History of St. Louis (1804–1865)

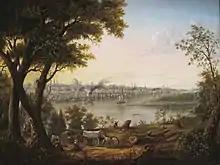
"Saint Louis in 1846", painted by Henry Lewis.

Among the early decisions of the General Assembly was to take up a petition from St. Louis for incorporation as a city with a charter. The first St. Louis city charter was approved by the legislature on December 9, 1822, which was subject to city voters approval (which then passed by a margin of 107 to 90). The first mayor of the city was a recently arrived American physician, William Carr Lane, who defeated city founder Auguste Chouteau by a vote of 122–70 in April 1823. A nine-member Board of Aldermen also were elected (replacing the earlier Board of Trustees), and the city limits were expanded west to Seventh Street and north and south by approximately 5 blocks each.